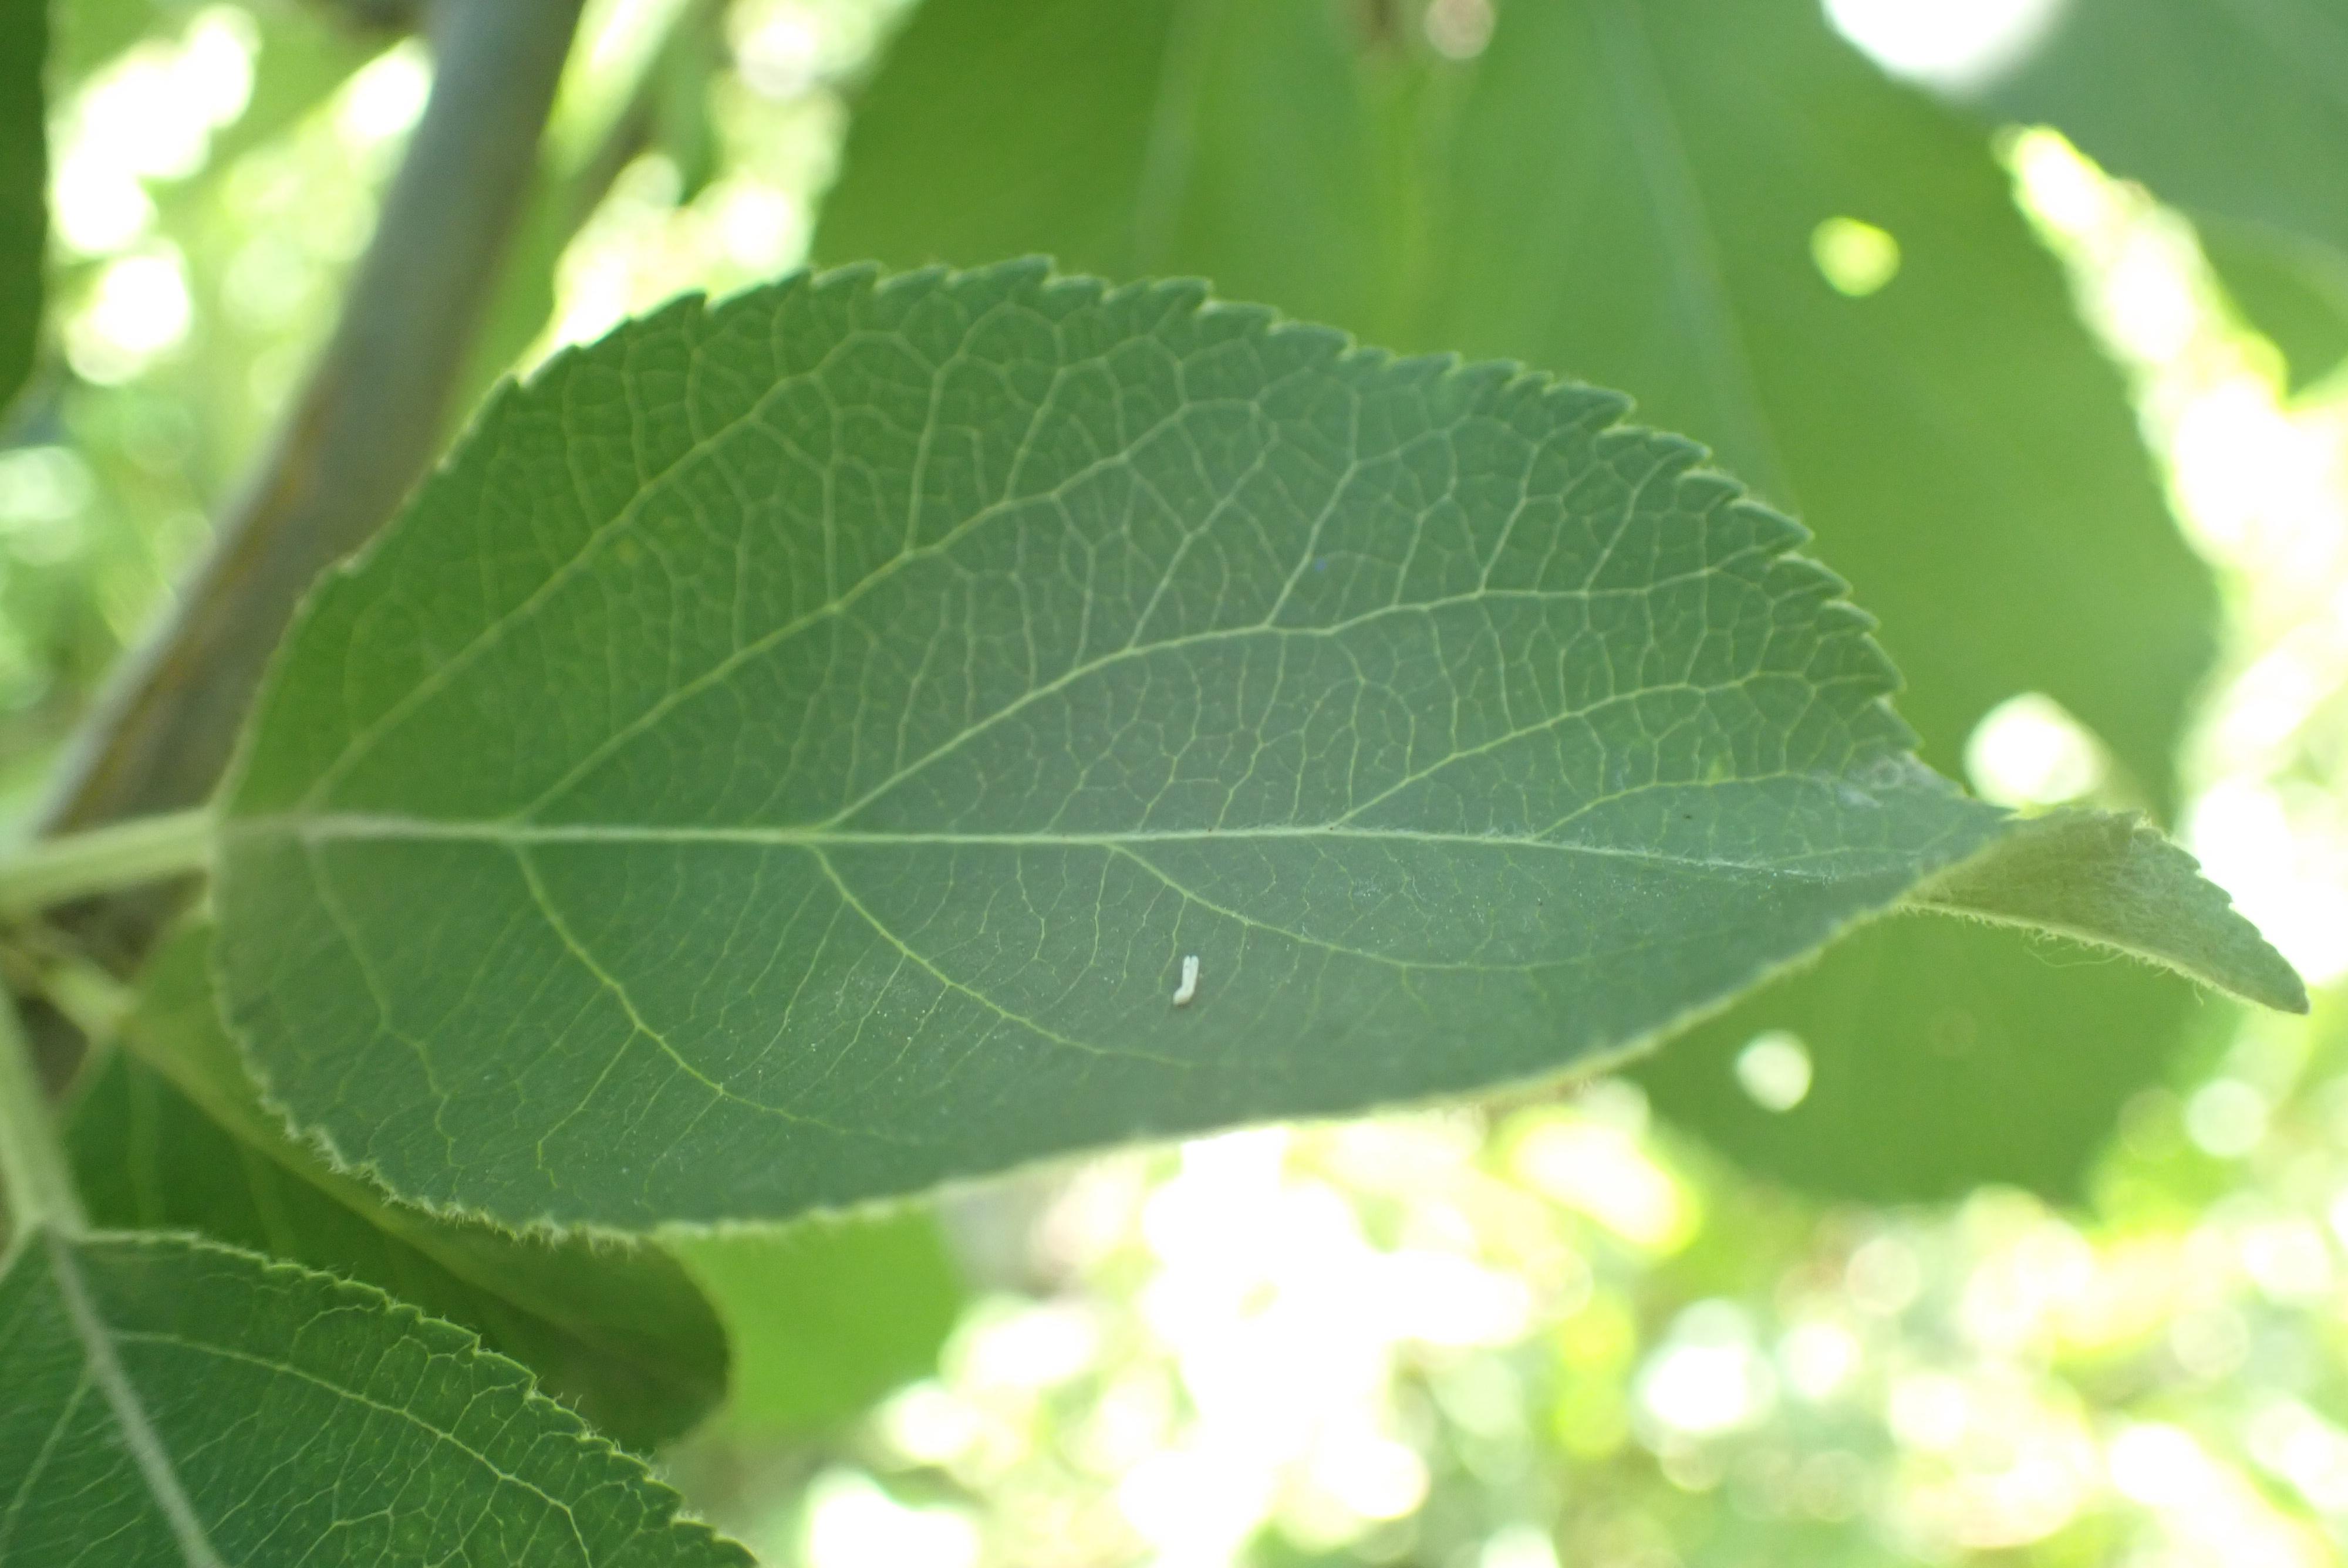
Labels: healthy